Zawiyet Sidi Boushaki

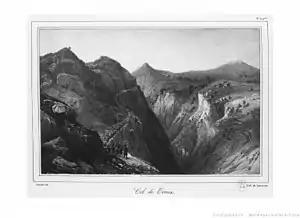
Battle of the Col des Beni Aïcha (1837)

Zawiyet Sidi Boushaki played a crucial role in the resistance movement of the Kabyles of this area against the French invasion of Algeria since the latter started in 1830, and the zawiya's Murids took part in several decisive battles, including: